Alejandra Azcárate

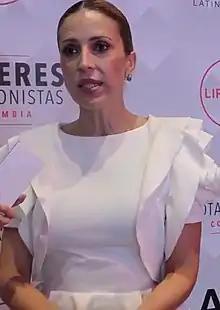
Alejandra Azcárate in 2018

Alejandra Azcárate (born March 3, 1977) is a Colombian model, presenter, broadcaster, comedian and actress.